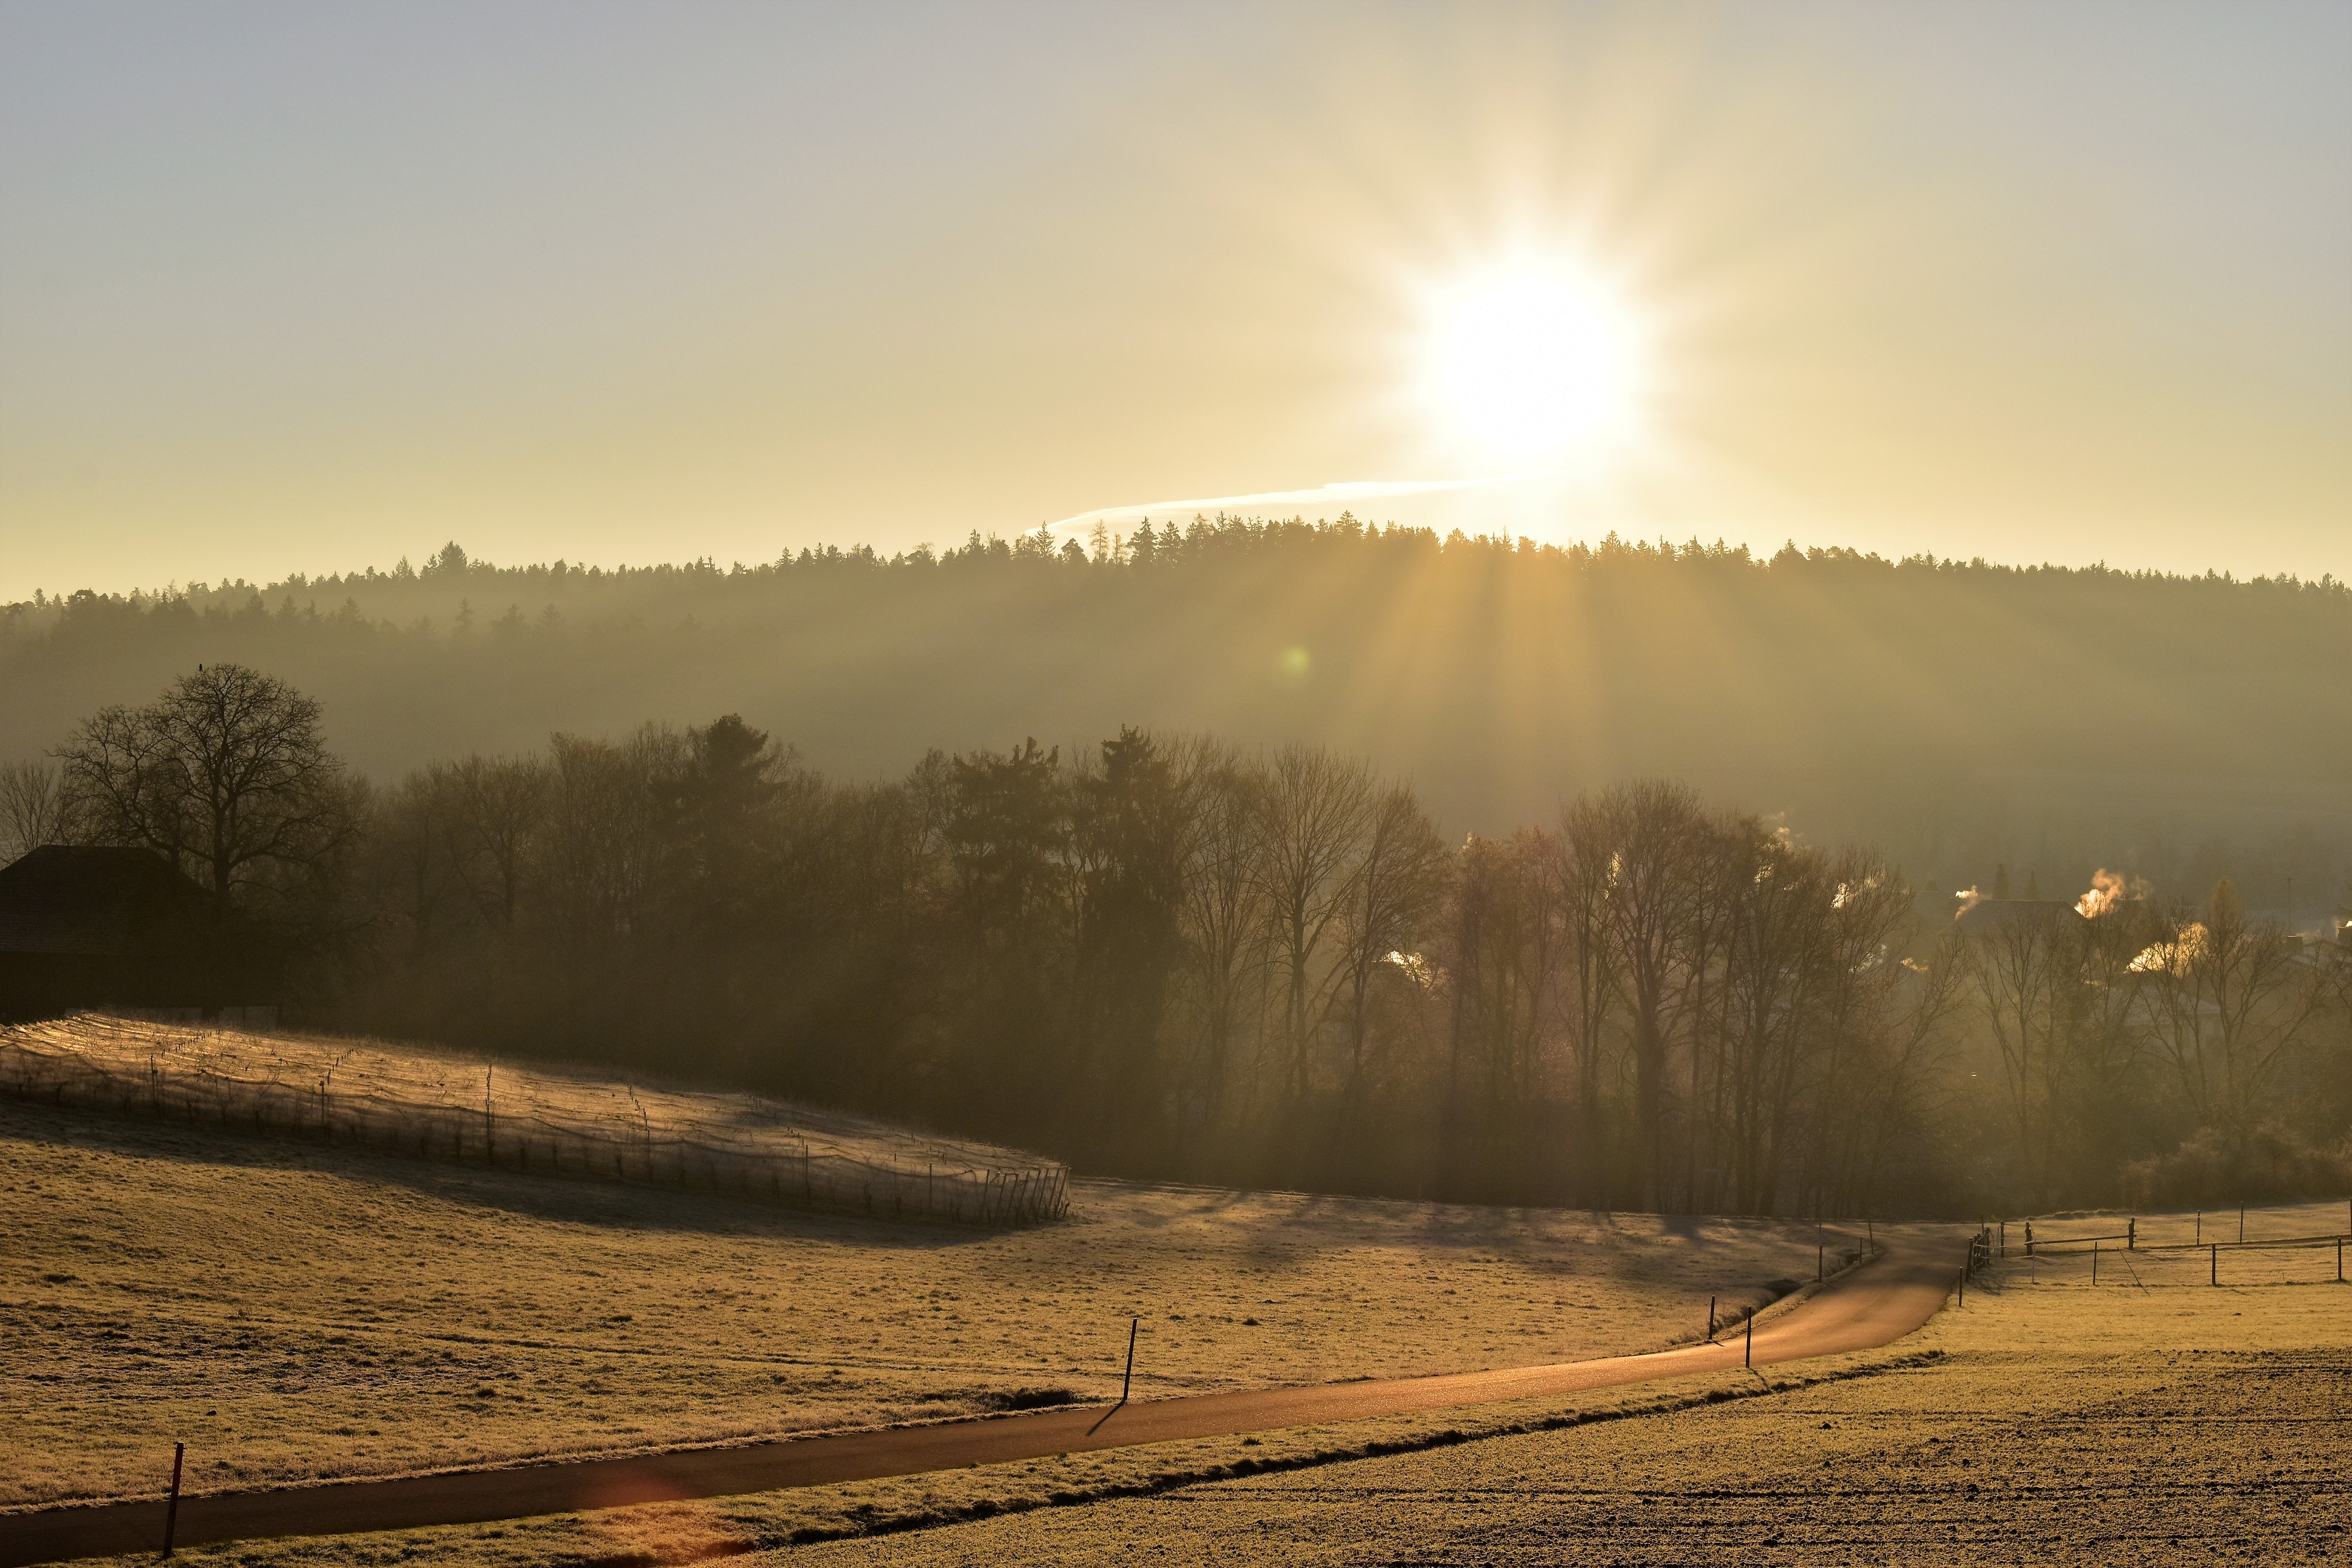
landscape, tree, nature, horizon, mountain, cloud, sky, sun, fog, sunrise, sunset, mist, field, prairie, sunlight, morning, hill, dawn, atmosphere, dusk, evening, autumn, weather, haze, romantic, plain, landscapes, rays, mood, morgenstimmung, morgenrot, rural area, golden sky, natural environment, atmospheric phenomenon